The Wedding (1972 film)

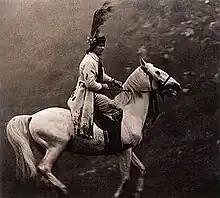
Marek Perepeczko in the film

Wesele (The Wedding) is a motion picture made in 1972 in Poland by Andrzej Wajda as an adaptation of a play by the same title written by Stanisław Wyspiański in 1901. Wajda also directed "Wesele" for the theatre.